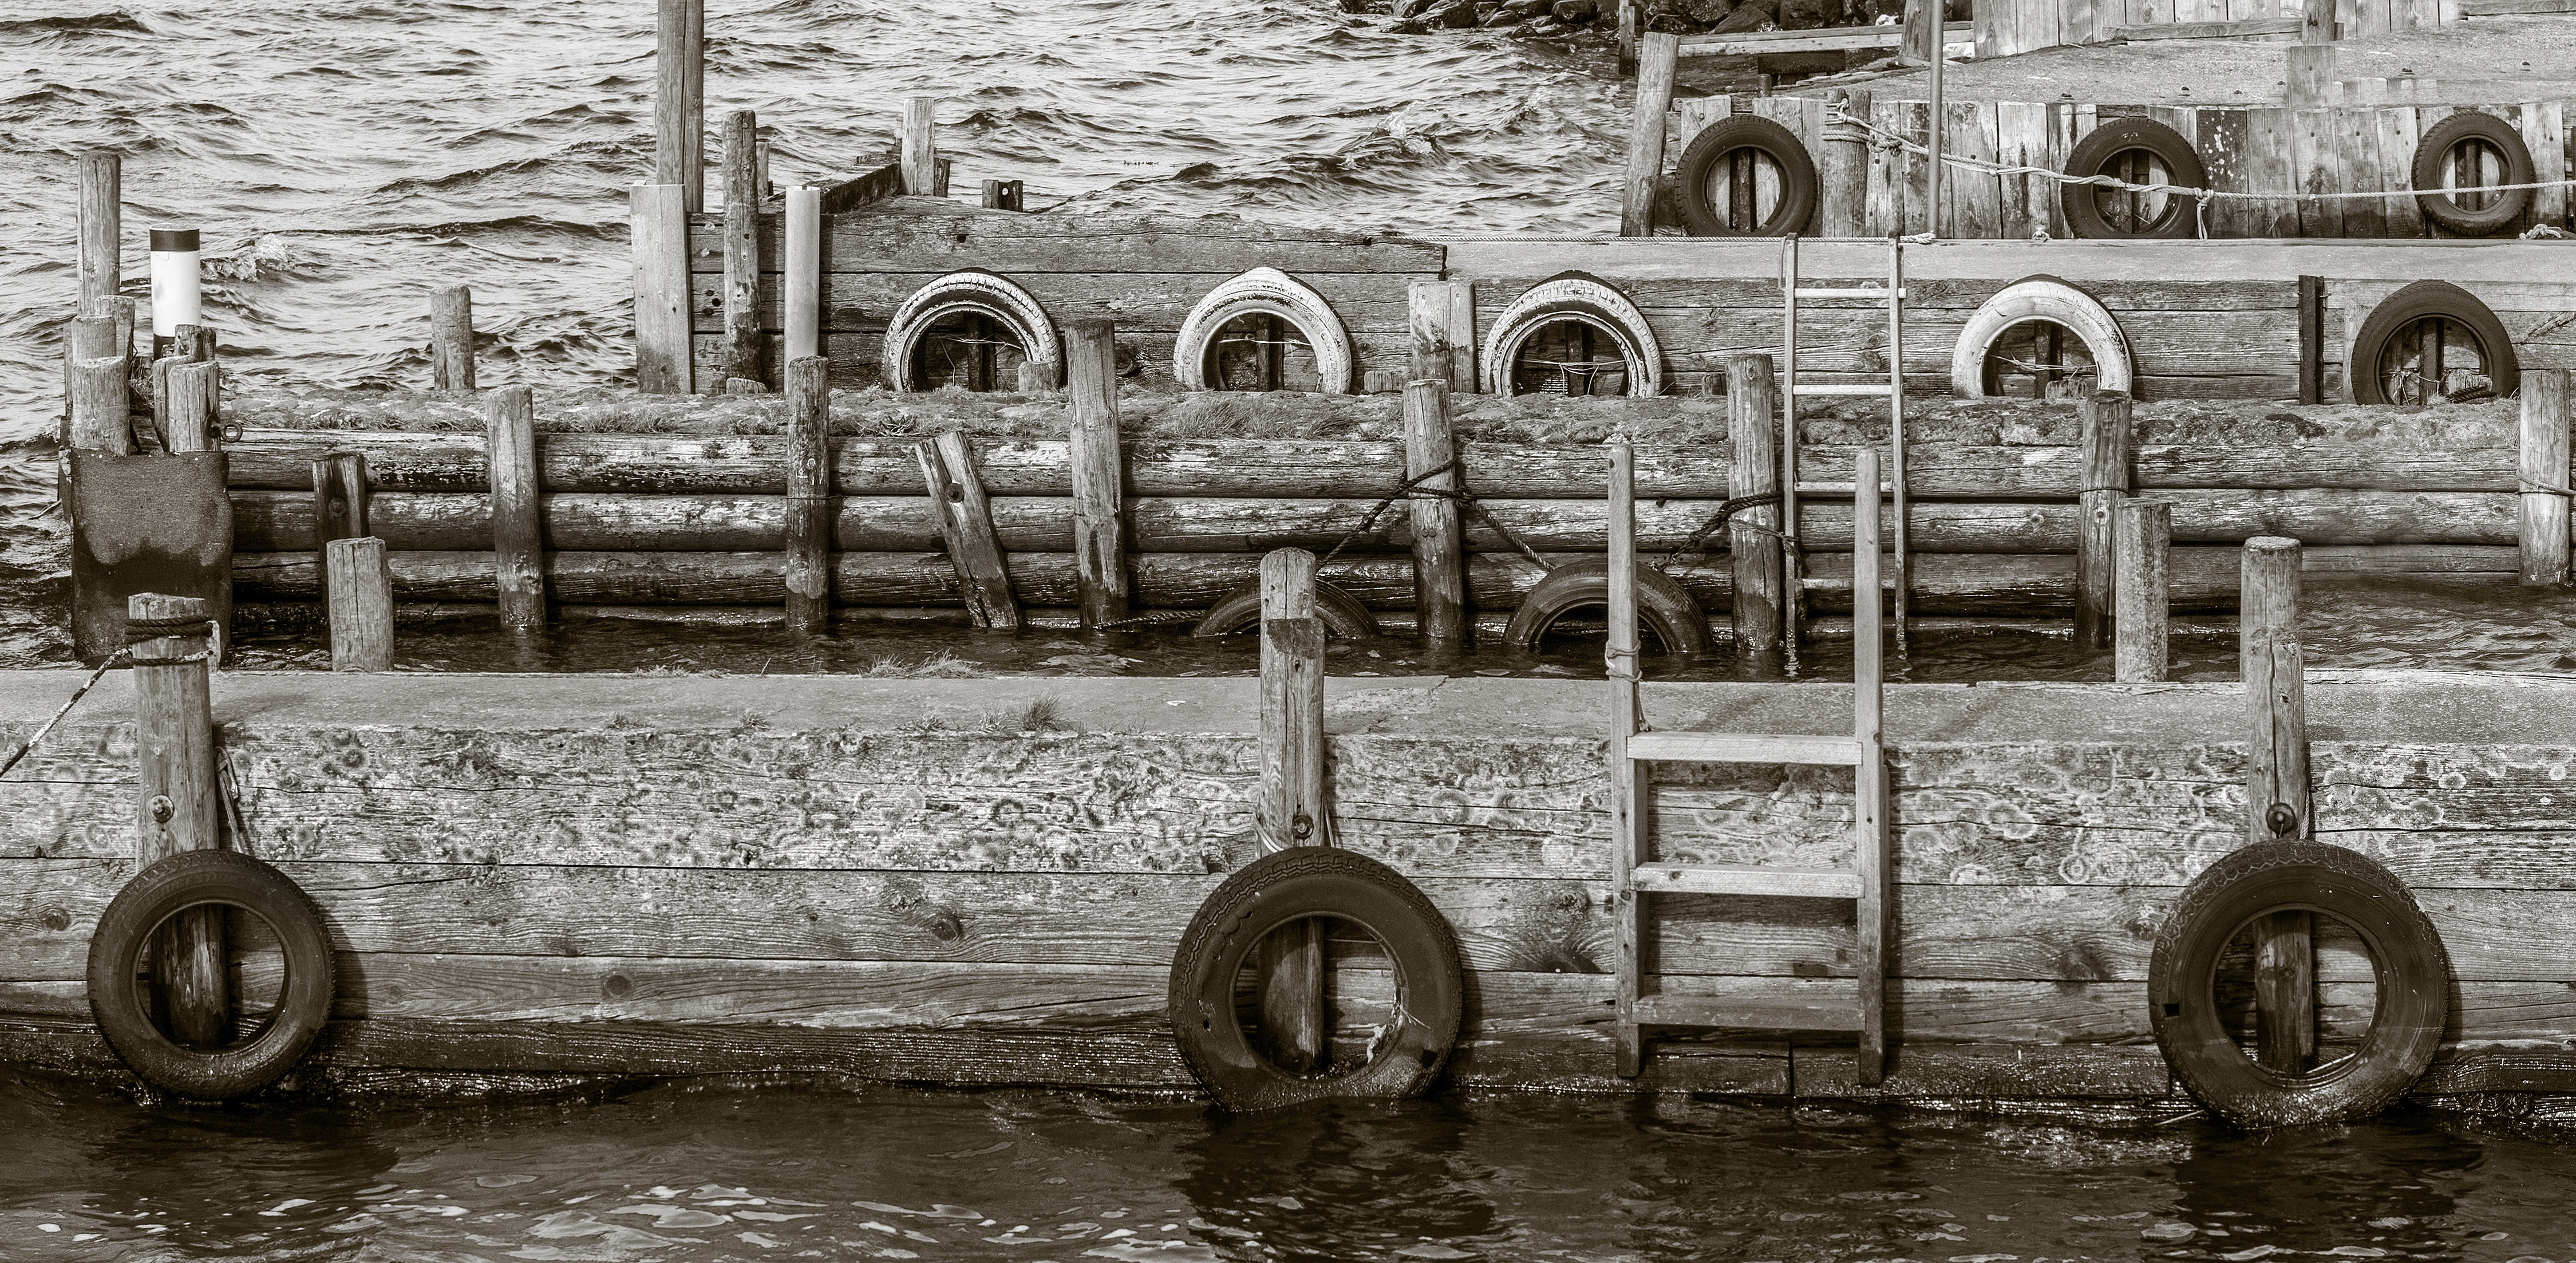
sea, black and white, pier, vehicle, port, monochrome, head, history, mature, maasholm, monochrome photography, ancient history